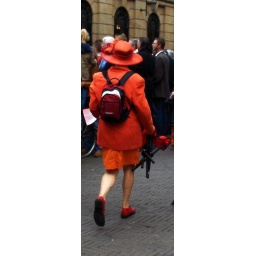
Opening of the new parliamentary year by the queen.    Her biggest fans dress up in orange clothes.